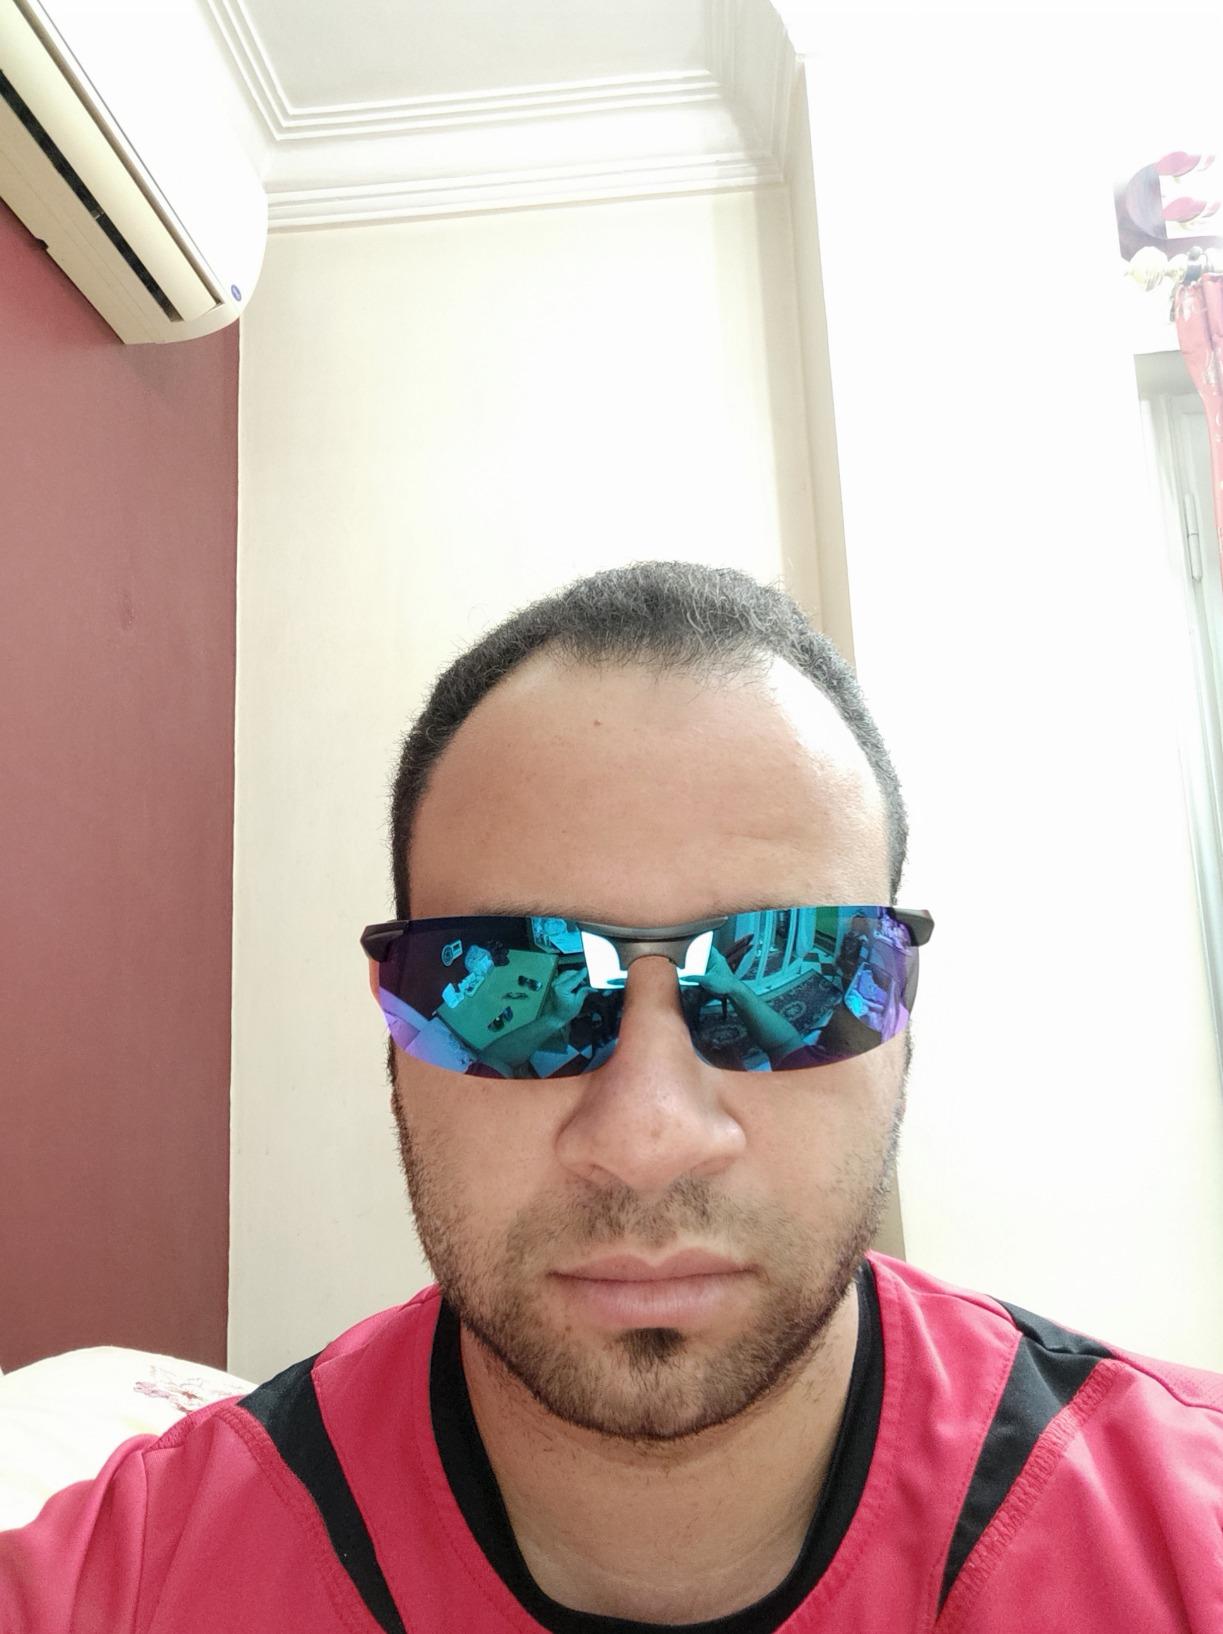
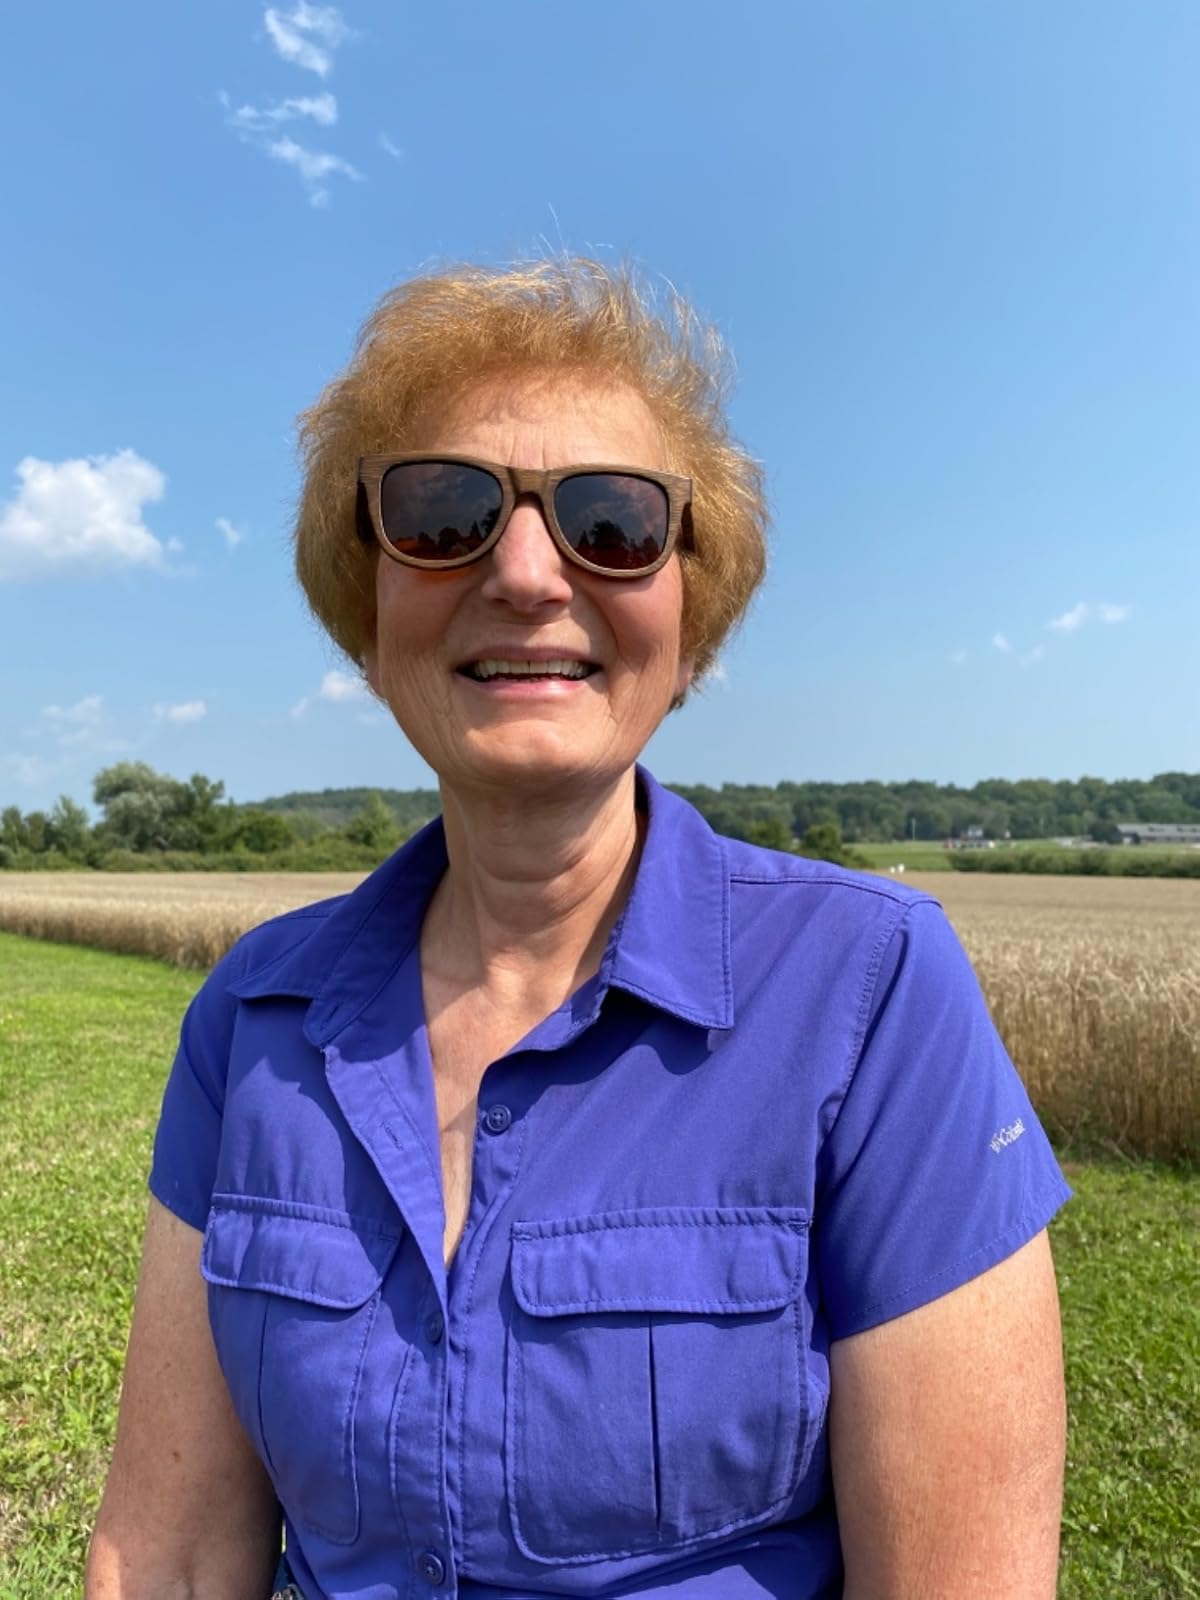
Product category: accessories_sunglasses
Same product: no